Red Riding Hood (1987 film)

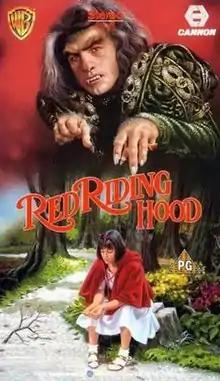

Red Riding Hood (alternatively: Cannon Movie Tales: Red Riding Hood) is a 1987 American/Israeli fantasy film by Golan-Globus based on the fairy tale of the same name and part of the film series Cannon Movie Tales.